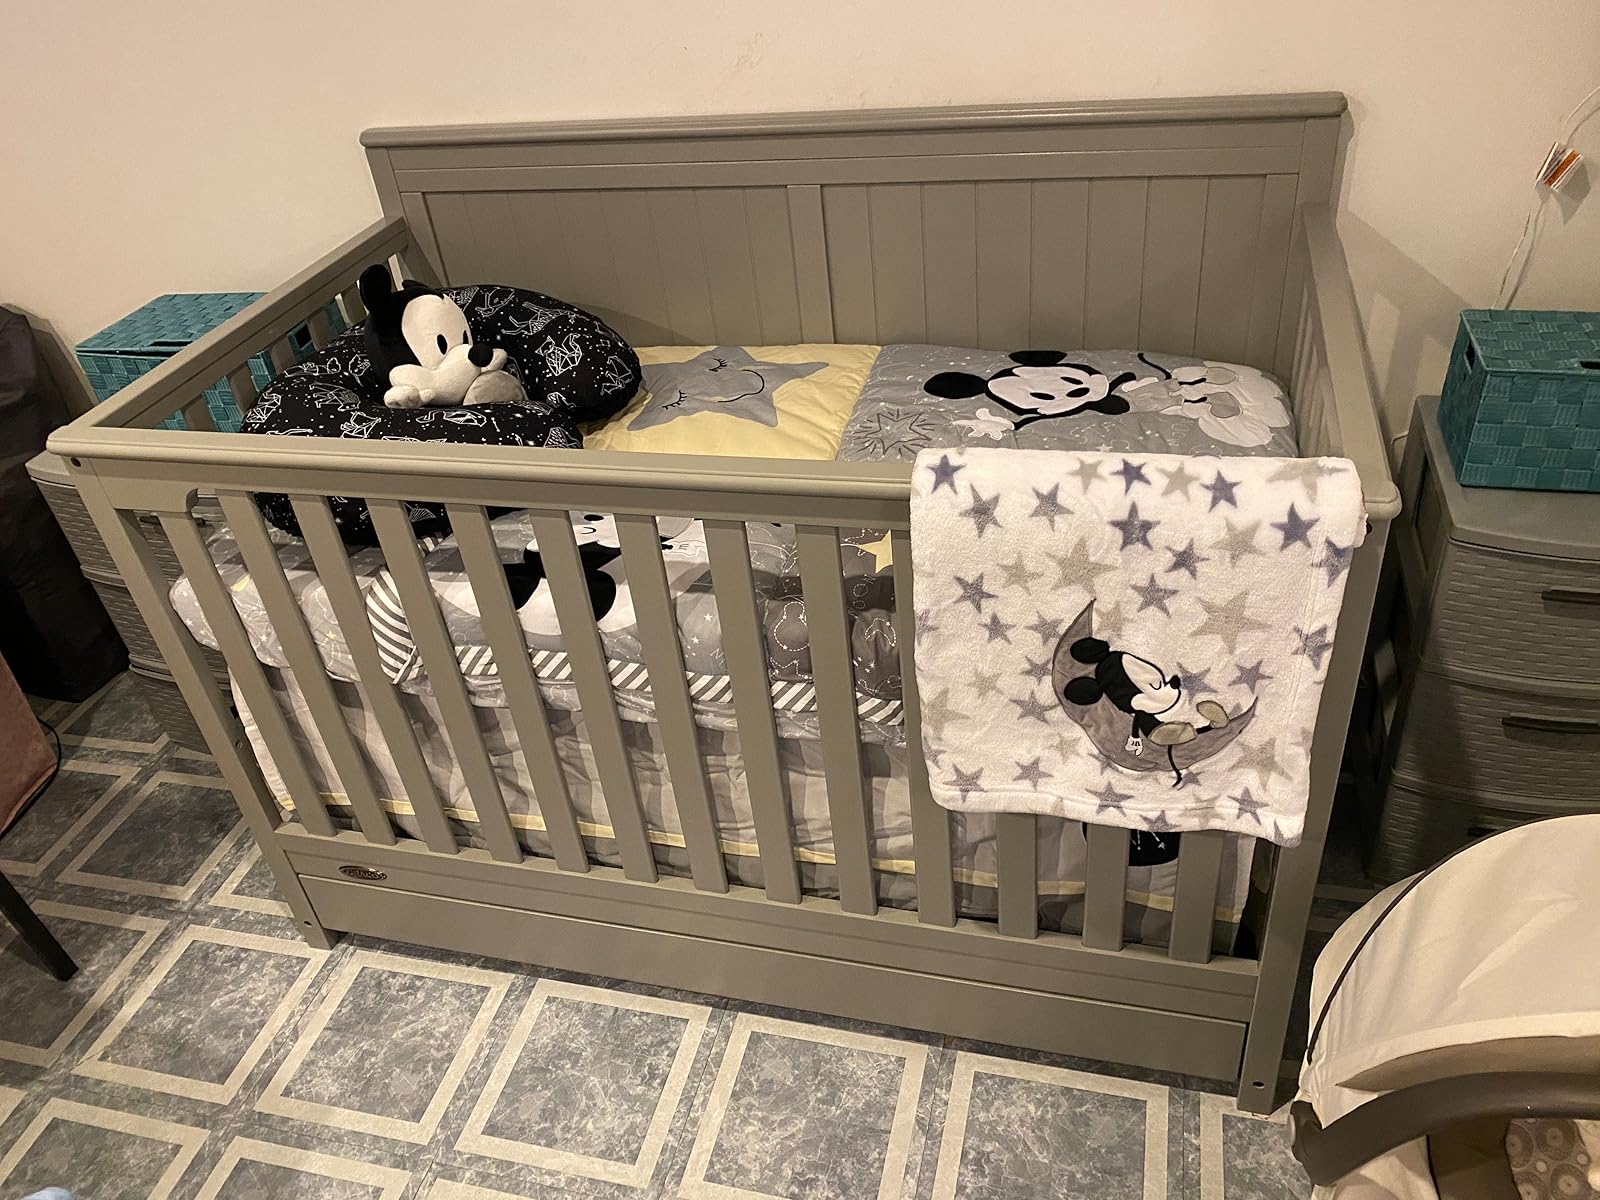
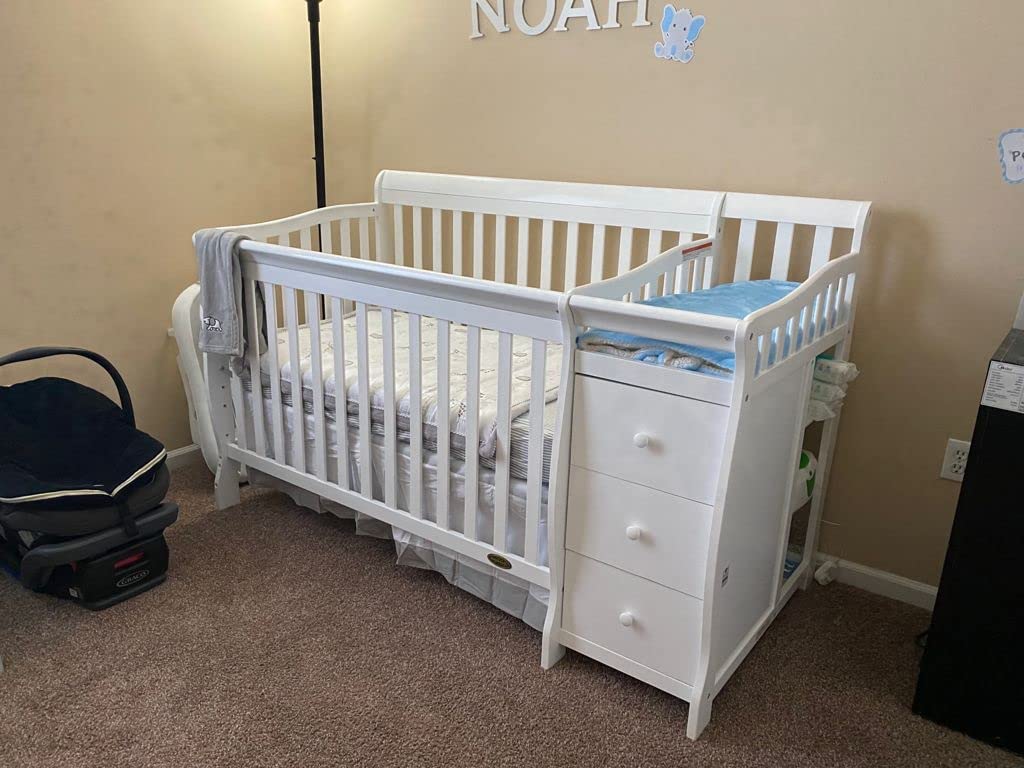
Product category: products_crib
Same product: no